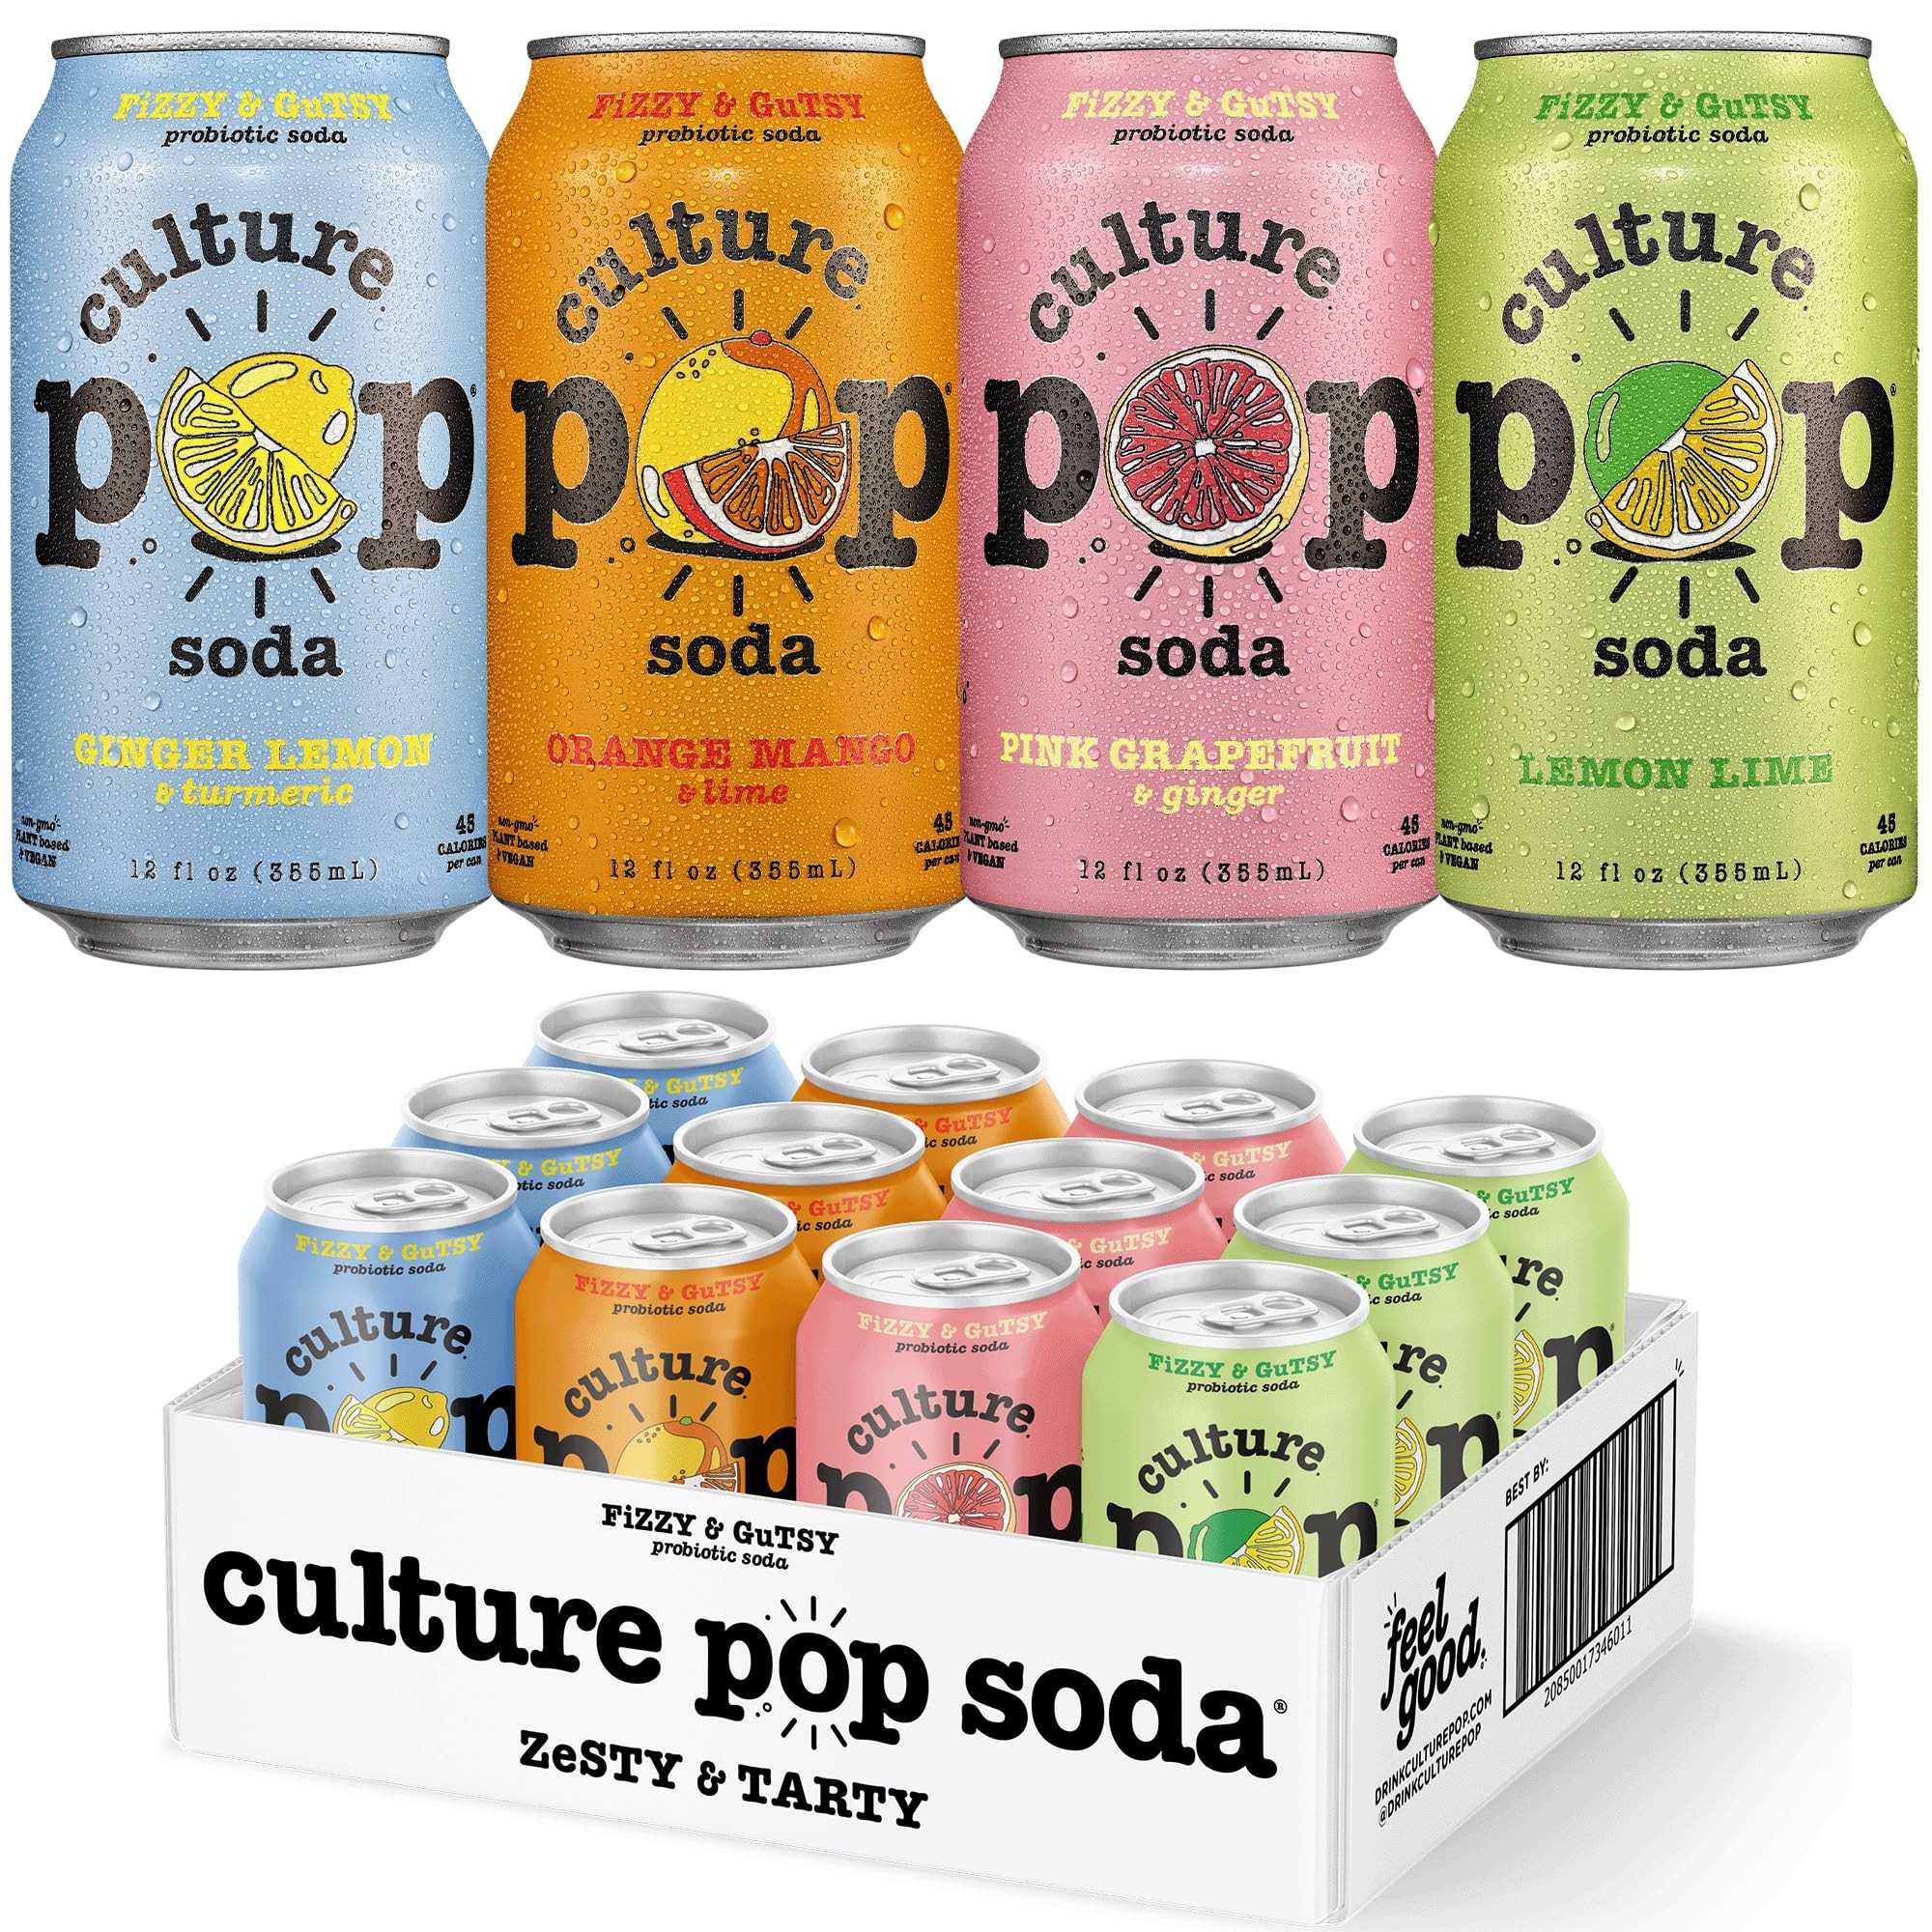
Item Name: Culture Pop Soda, Zesty & Tarty Variety Pack, Probiotic Low Sugar Soda, Sparkling Juice Alternative, Non-GMO, Kosher, Gluten-Free, No Stevia (12pk)
Bullet Point 1: Zesty Sips: This refreshingly zesty party pack is sure to tingle your taste buds. This low sugar soda is crisp & delicious and sure to delight with every sip.
Bullet Point 2: A Refreshingly Simple Soda: More flavorful than a seltzer but much less sweet than traditional colas or fruit sodas, our soda pack of 12 is sweetened only with fruit juice, no refined sugar or high-intensity sweeteners.
Bullet Point 3: Gut You Feelin’ Good: Each probiotic soda contains billions of CFUs of live probiotics at the time of canning. Each 12 oz can is 45-50 calories, 8-11g total sugar, plant-based, kosher, non-GMO, vegan, gluten-free. Contains no stevia or artificial sweeteners for a delicious, real flavor.
Bullet Point 4: Why Probiotic Soda? Enjoy a refreshing, better-for-you soda with added benefits for your body. Our probiotic drinks serve as a tasty alternative to kombucha, soft drinks, soda pop, and sugary sports drinks.
Bullet Point 5: No fridge? No problem! Culture Pop is shelf-stable and can be stored at ambient temperatures. Our probiotic remains viable under a wide temperature and pH range, via stability testing, the probiotics that we use experienced virtually no loss of colony-forming units (CFU) over 24 months when stored at room temperature (25°C). This allows you to keep some of the drinks in your fridge and the rest in your pantry!
Product Description: Craving a soda is refreshingly simple yet delicious? Want a clean drink like seltzer but hoping for some more flavor like traditional soda? Culture Pop is a probiotic soda made with organic fruit juices and real, ground organic spices & herbs. Each 12 oz can contains 45 calories and billions of CFU’s of live probiotics at the time of canning. Compared to other prebiotic soda, lemon lime soda, organic soda, strawberry soda, strawberry rhubarb, Culture Pop is made the way that you’d hope your soda would be made! Each flavor is crafted by steeping organic spices and/or herbs into an organic blend of real fruit juices! We then add billions of CFU’s of our live probiotic to each can. The result is a delicious, complex, slightly sweet soda - with only 45 calories per can. Each flavor is familiar - flavors you already know & love - but with a tasty twist. And, of course, we use no refined sweeteners, no stevia, and no other high-intensity or artificial sweeteners. Our low-sugar sodas are non-GMO, vegan, gluten-free, and plant-based. Culture Pop is not fermented, our probiotic does not impact the flavor of our sodas, and there is no vinegar-like aftertaste that sometimes is found with kombucha products. Unlike kombucha, Culture Pop is shelf-stable and can be stored at ambient temperatures.
Value: 144.0
Unit: Fl Oz

Price: 29.99